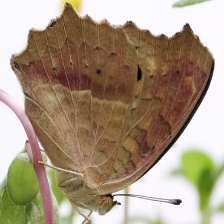
Species: ORANGE OAKLEAF